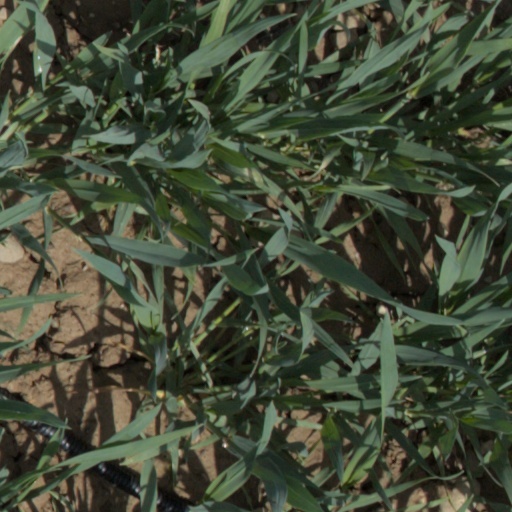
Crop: wheat